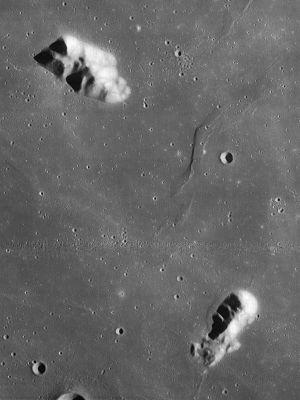
Le Mons Pico est un massif montagneux lunaire. C'est une montagne de la région nord-est de la Mer des Pluies. Elle fait 15 × 25 km à sa base et est haute de 2 400 mètres. Elle servit de base pour comparer les hauteurs des autres sommets lunaires. Le nom de la montagne a été mis sur le scientifique Johann Schröter, en l'honneur du Teide sur l'île de Tenerife.